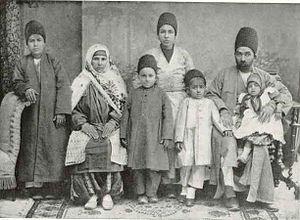
La persécution des zoroastriens est la persécution religieuse infligée aux disciples du zoroastrisme tout au long de son histoire. Cette discrimination et ce harcèlement ont commencé sous la forme de violence éparse et de conversions forcées. Les zoroastriens sous la domination des musulmans, qui ont détruit des temples du feu, devaient payer une taxe appelée djizîa.